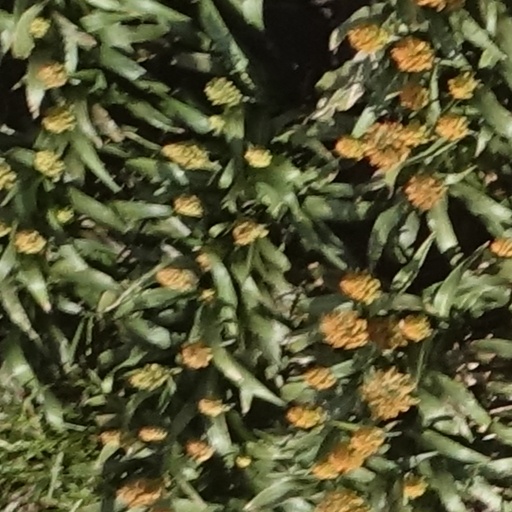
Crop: sorghum